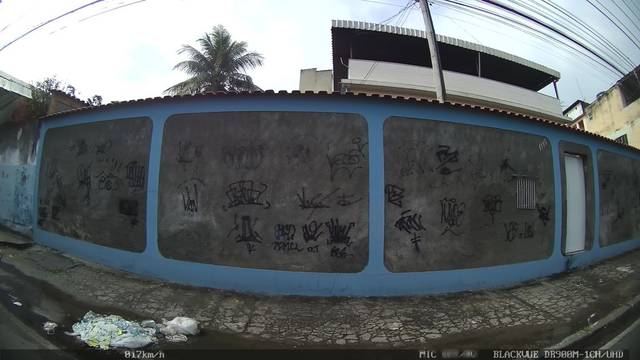
Region: Brazil
Coordinates: -22.799, -43.411